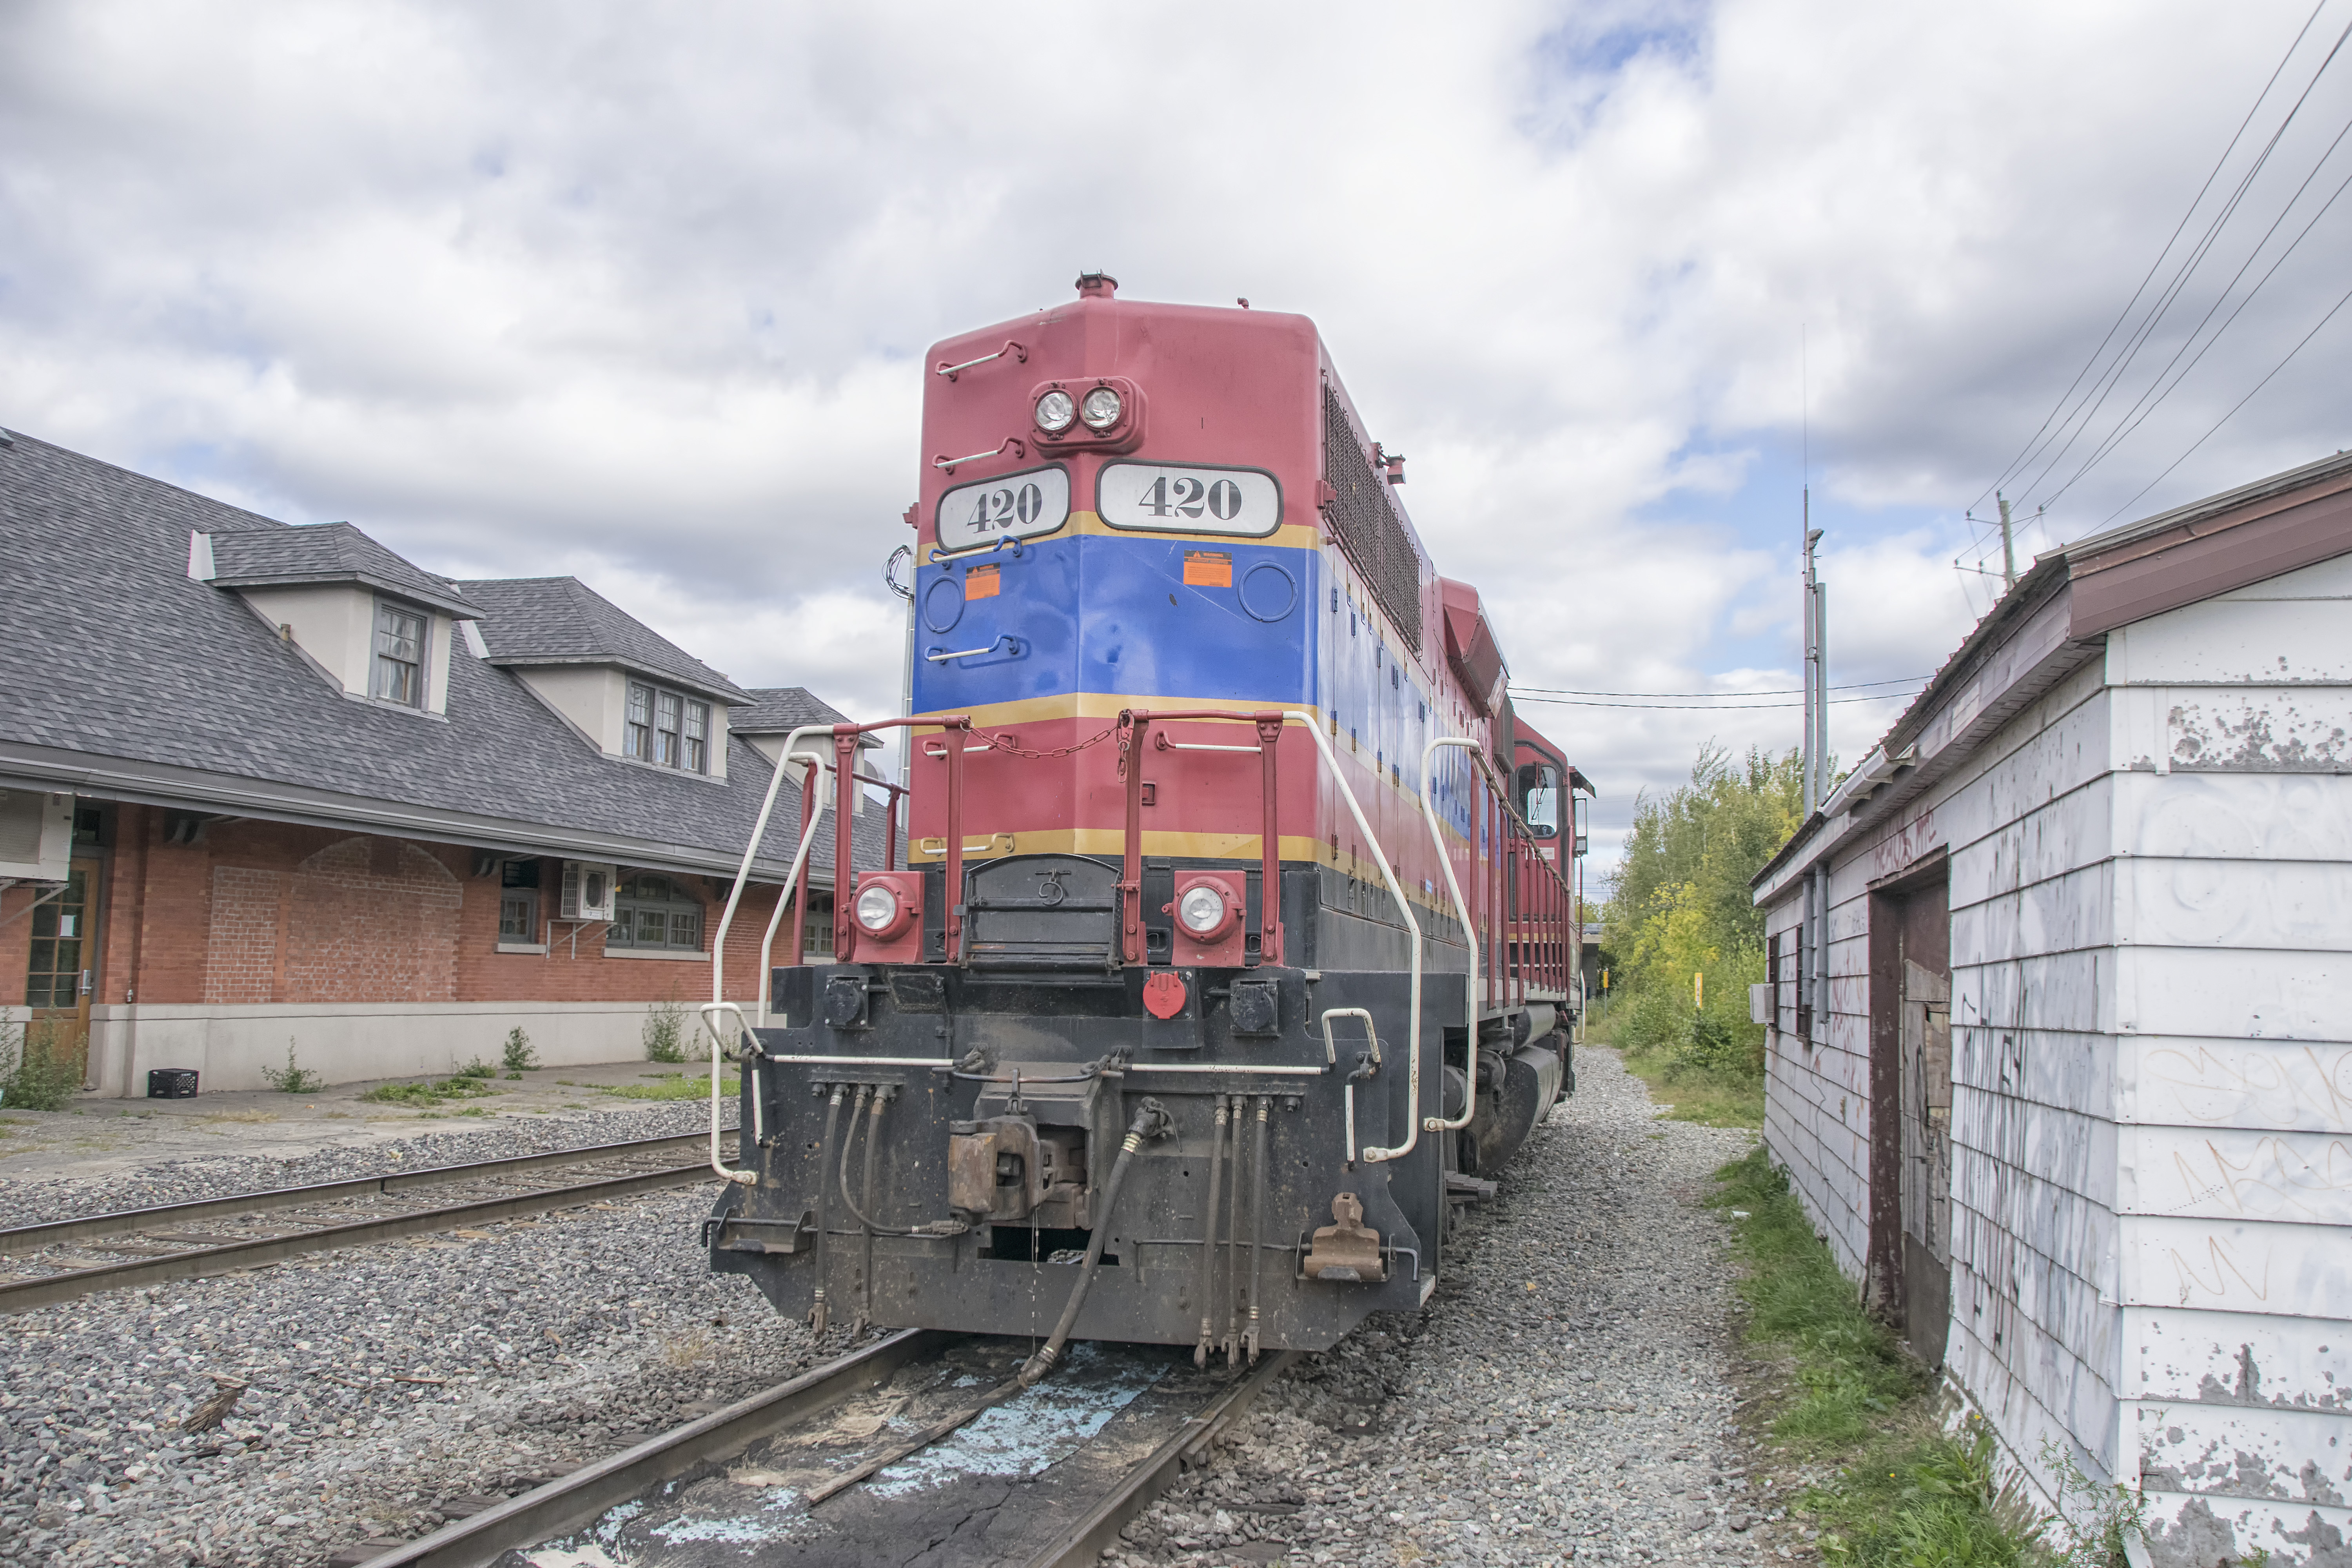
track, railway, train, transport, vehicle, de, chemin, fer, locomotive, canada, quebec, sherbrooke, rail transport, land vehicle, rolling stock, railroad car